Pavlovac (fortress)

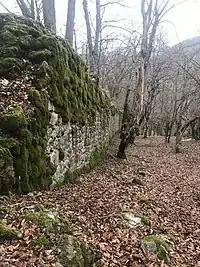
Walls of Pavlovac, National monument of Bosnia and Herzegovina

The Pavlovac Castle was a noble court and one of the largest and most important fortified towns of medieval Bosnia, situated on top of rugged slopes high above the Prača river canyon, near modern days Prača village, in Bosnia and Herzegovina. The fortified castle was a seat of the medieval Bosnian noble family Radinović-Pavlović.